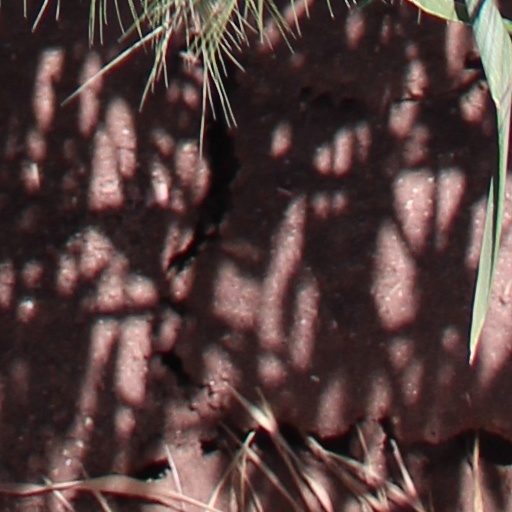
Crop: wheat